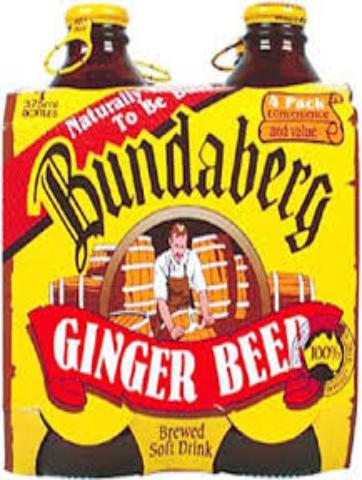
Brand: Bundaberg
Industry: Food